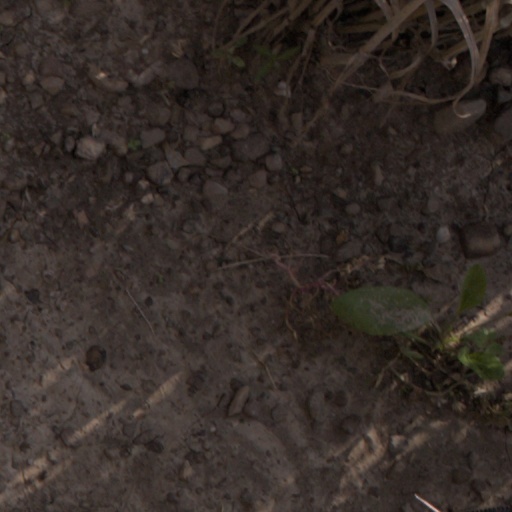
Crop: wheat